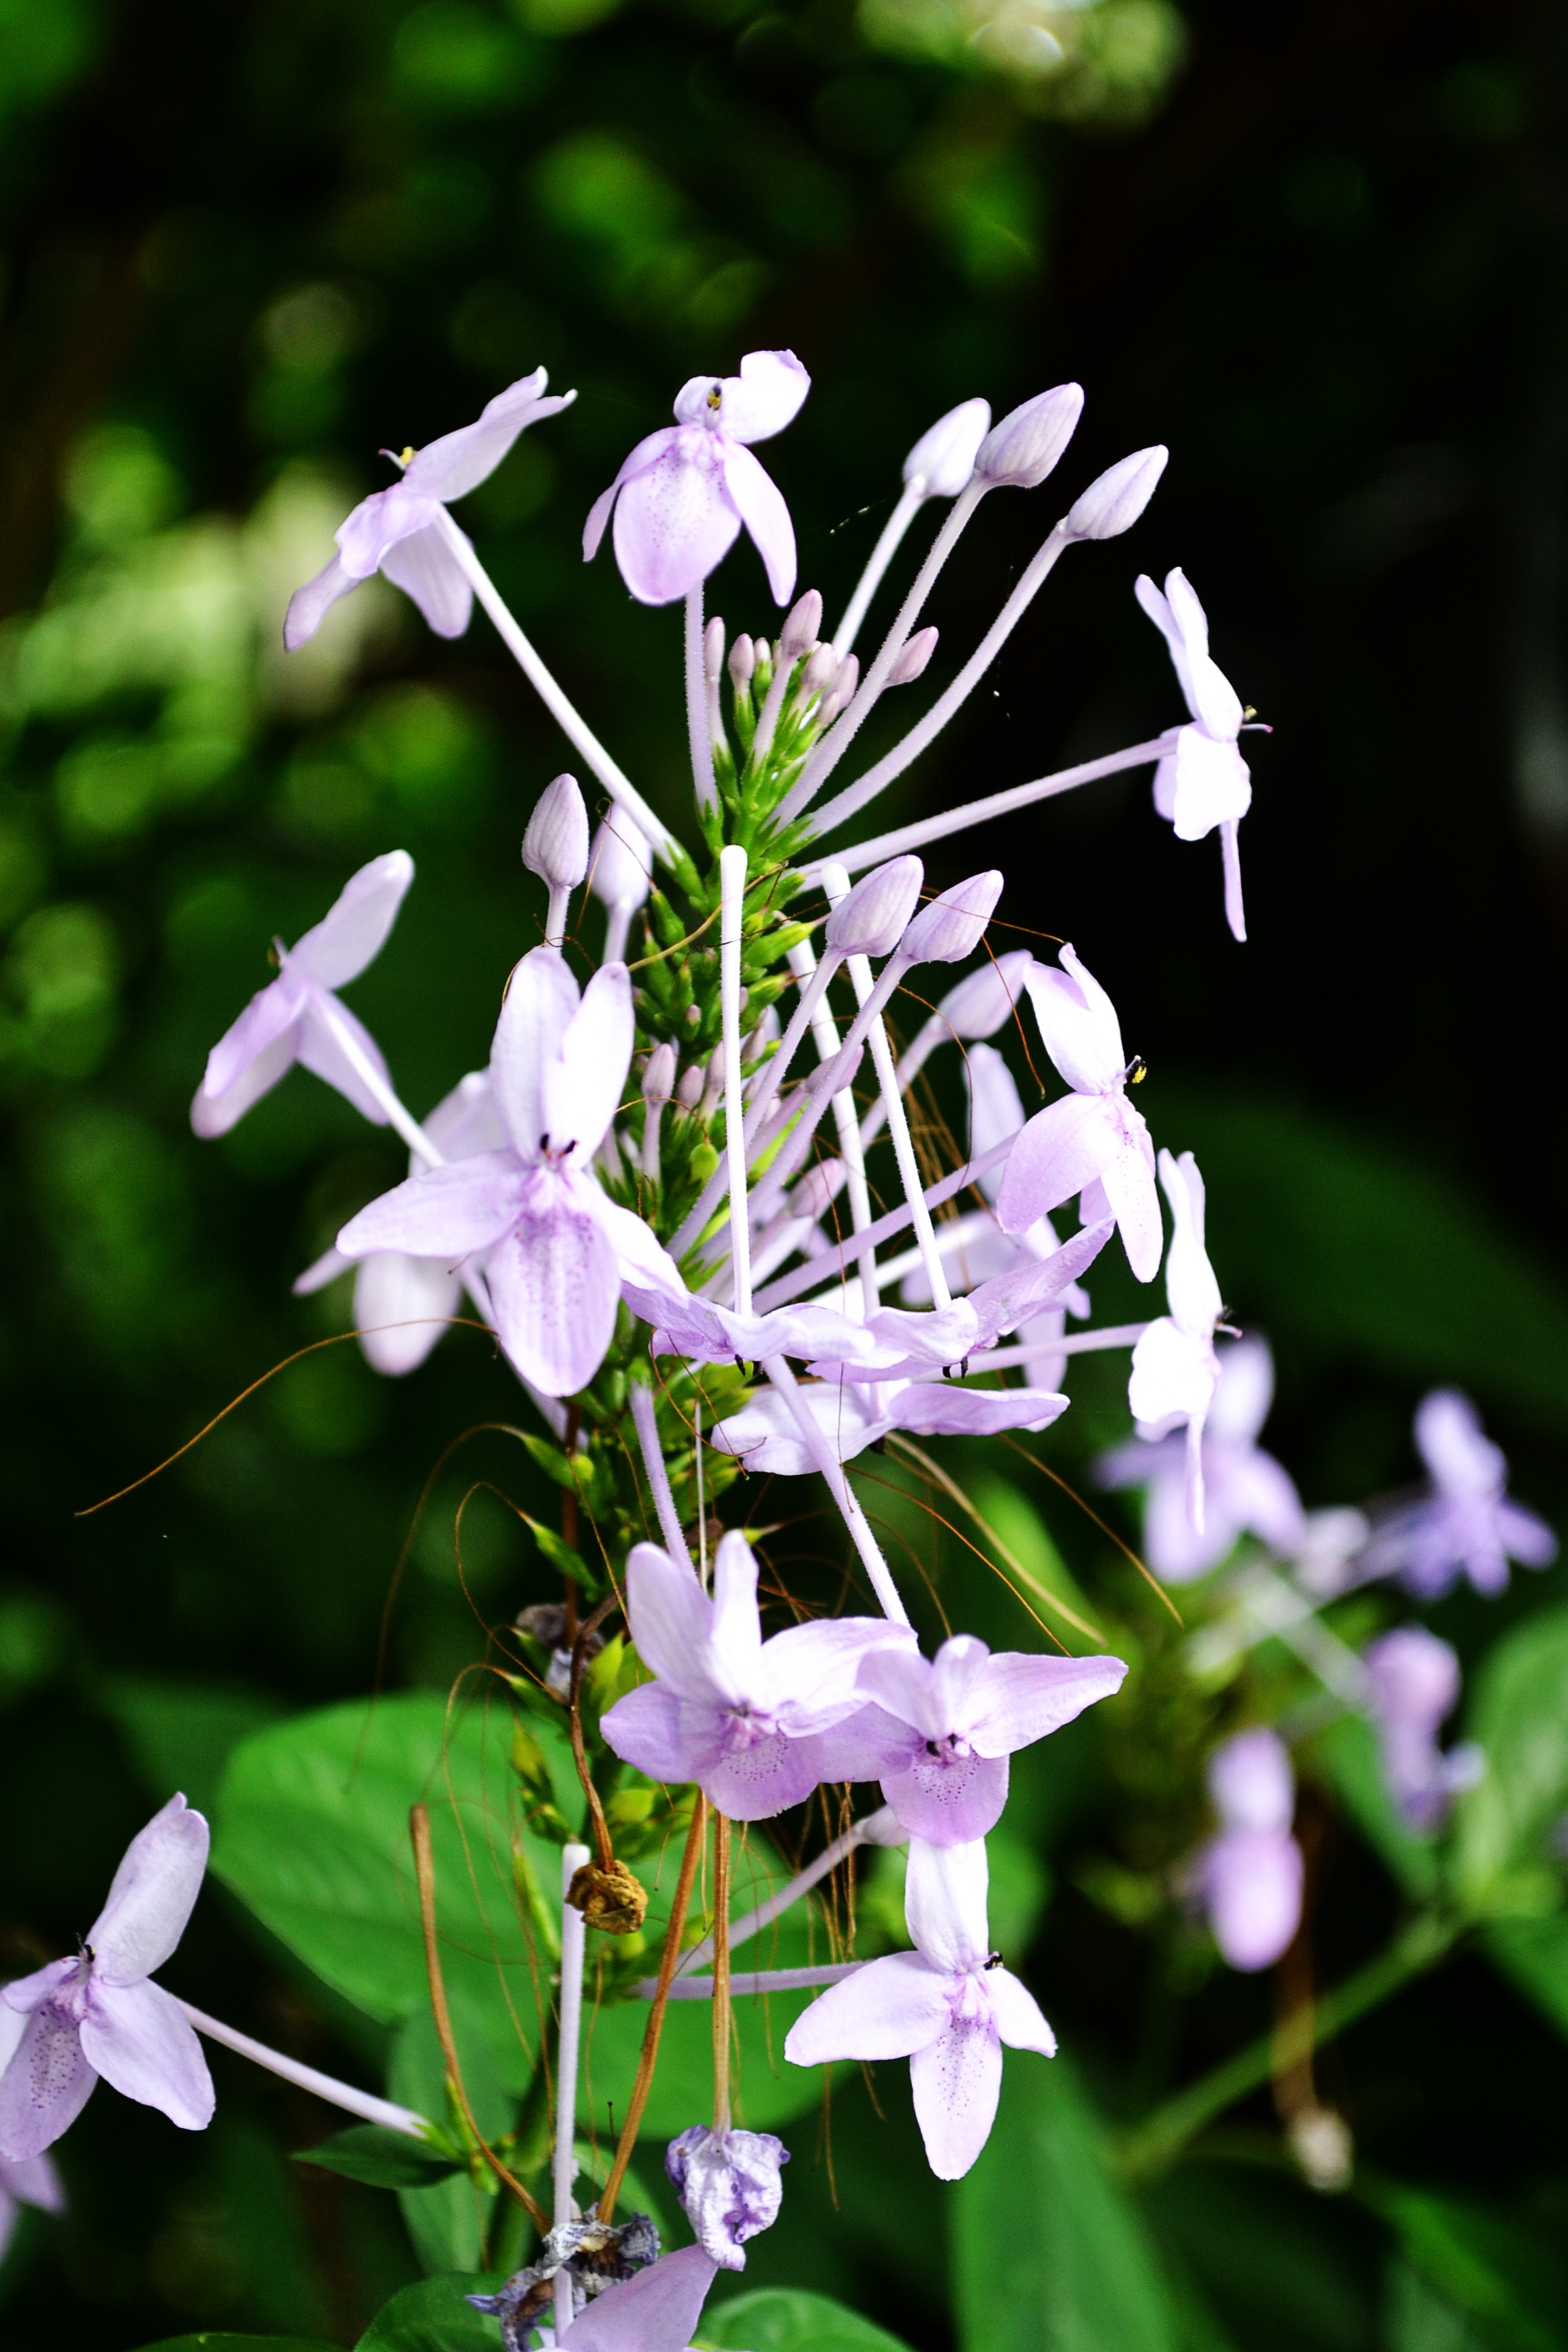
nature, blossom, plant, flower, herb, botany, flora, wildflower, flowers, purple flower, sri lanka, ceylon, spider flower, macro photography, small flowers, garden flowers, flowering plant, botanic garden, peradeniya, land plant, mawanella